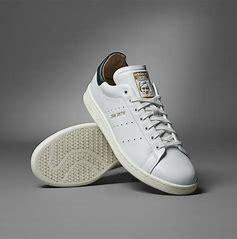
Brand: adidas
Model: Originals Stan Smith